Cereus jamacaru

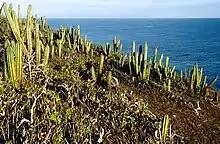
Plants growing in Jijoca de Jericoacoara, Ceará, Brazil

A thorn-less kind is used for animal feed. The most common kind is very thorny but is also used for animal feed, after burning or cutting off the thorns. Mandacaru is highly drought-resistant.